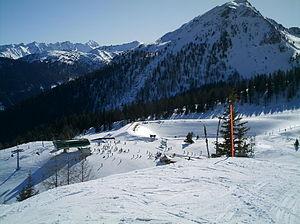
Reiteralm est une station de ski de taille moyenne située dans l'ouest du Land de Styrie en Autriche.